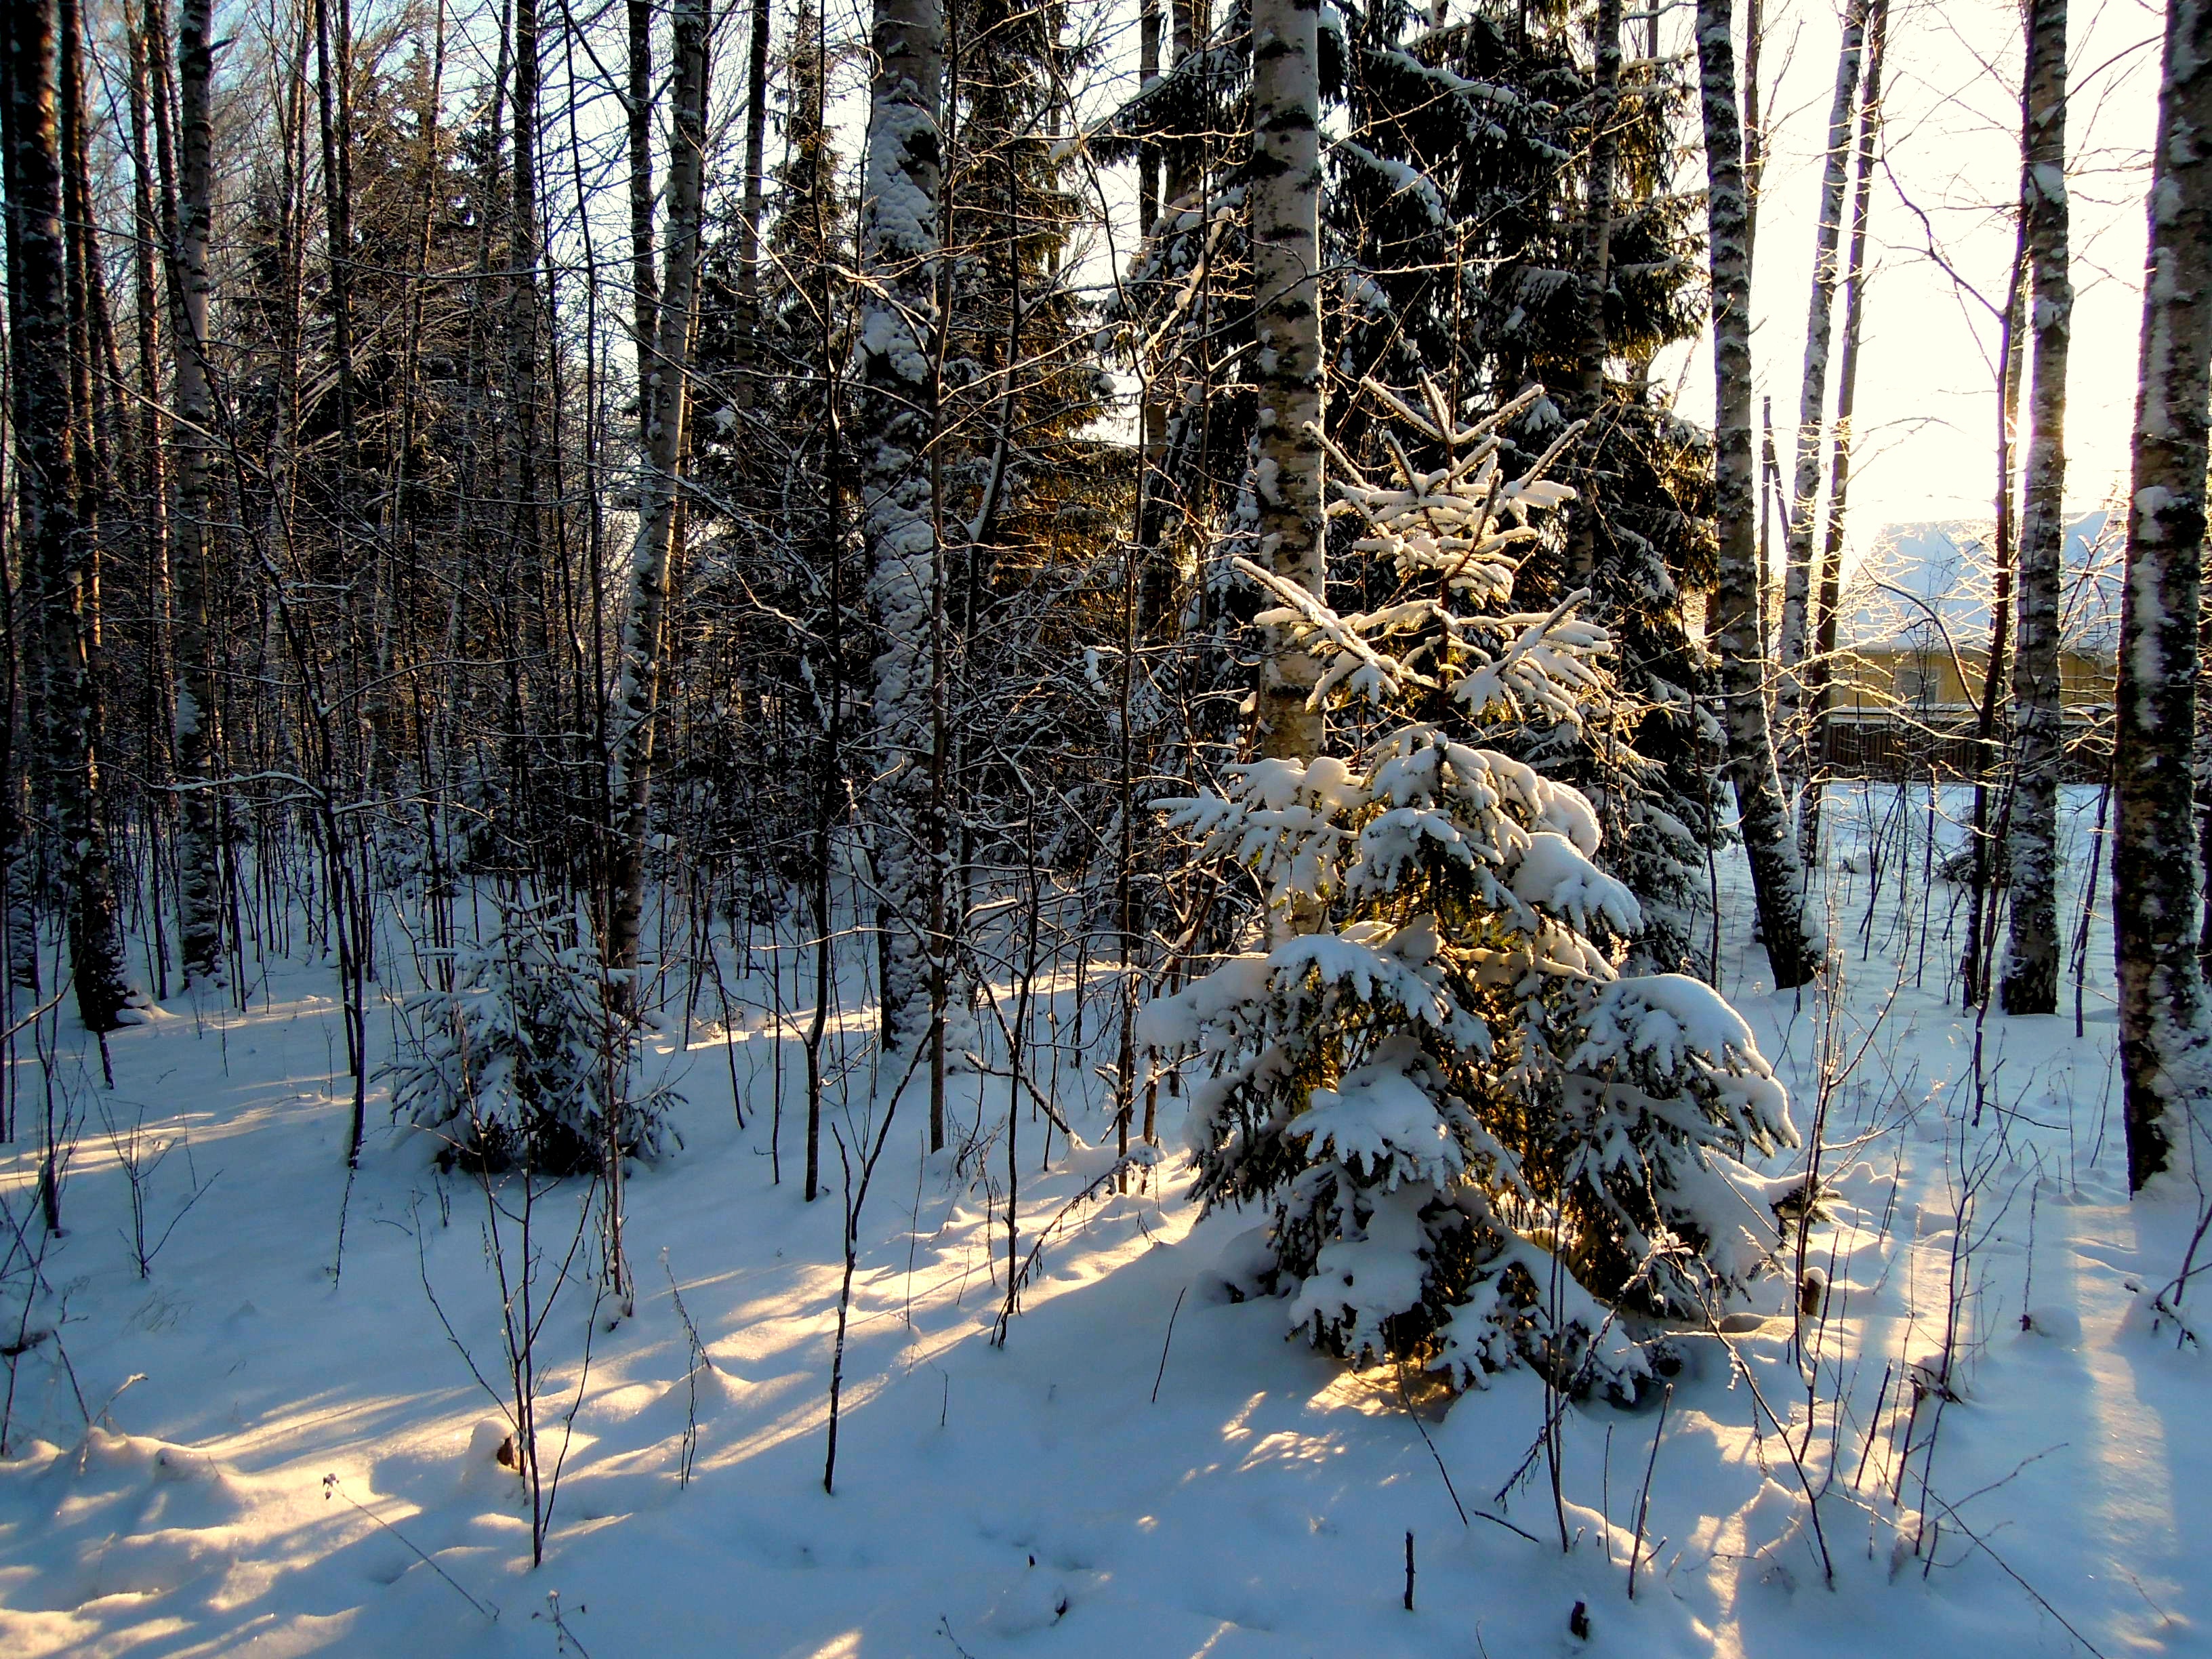
landscape, tree, nature, forest, branch, snow, cold, winter, plant, sky, sun, sunlight, frost, autumn, weather, snowy, terrain, fir, season, spruce, branches, woodland, habitat, six, freezing, finnish, natural environment, woody plant